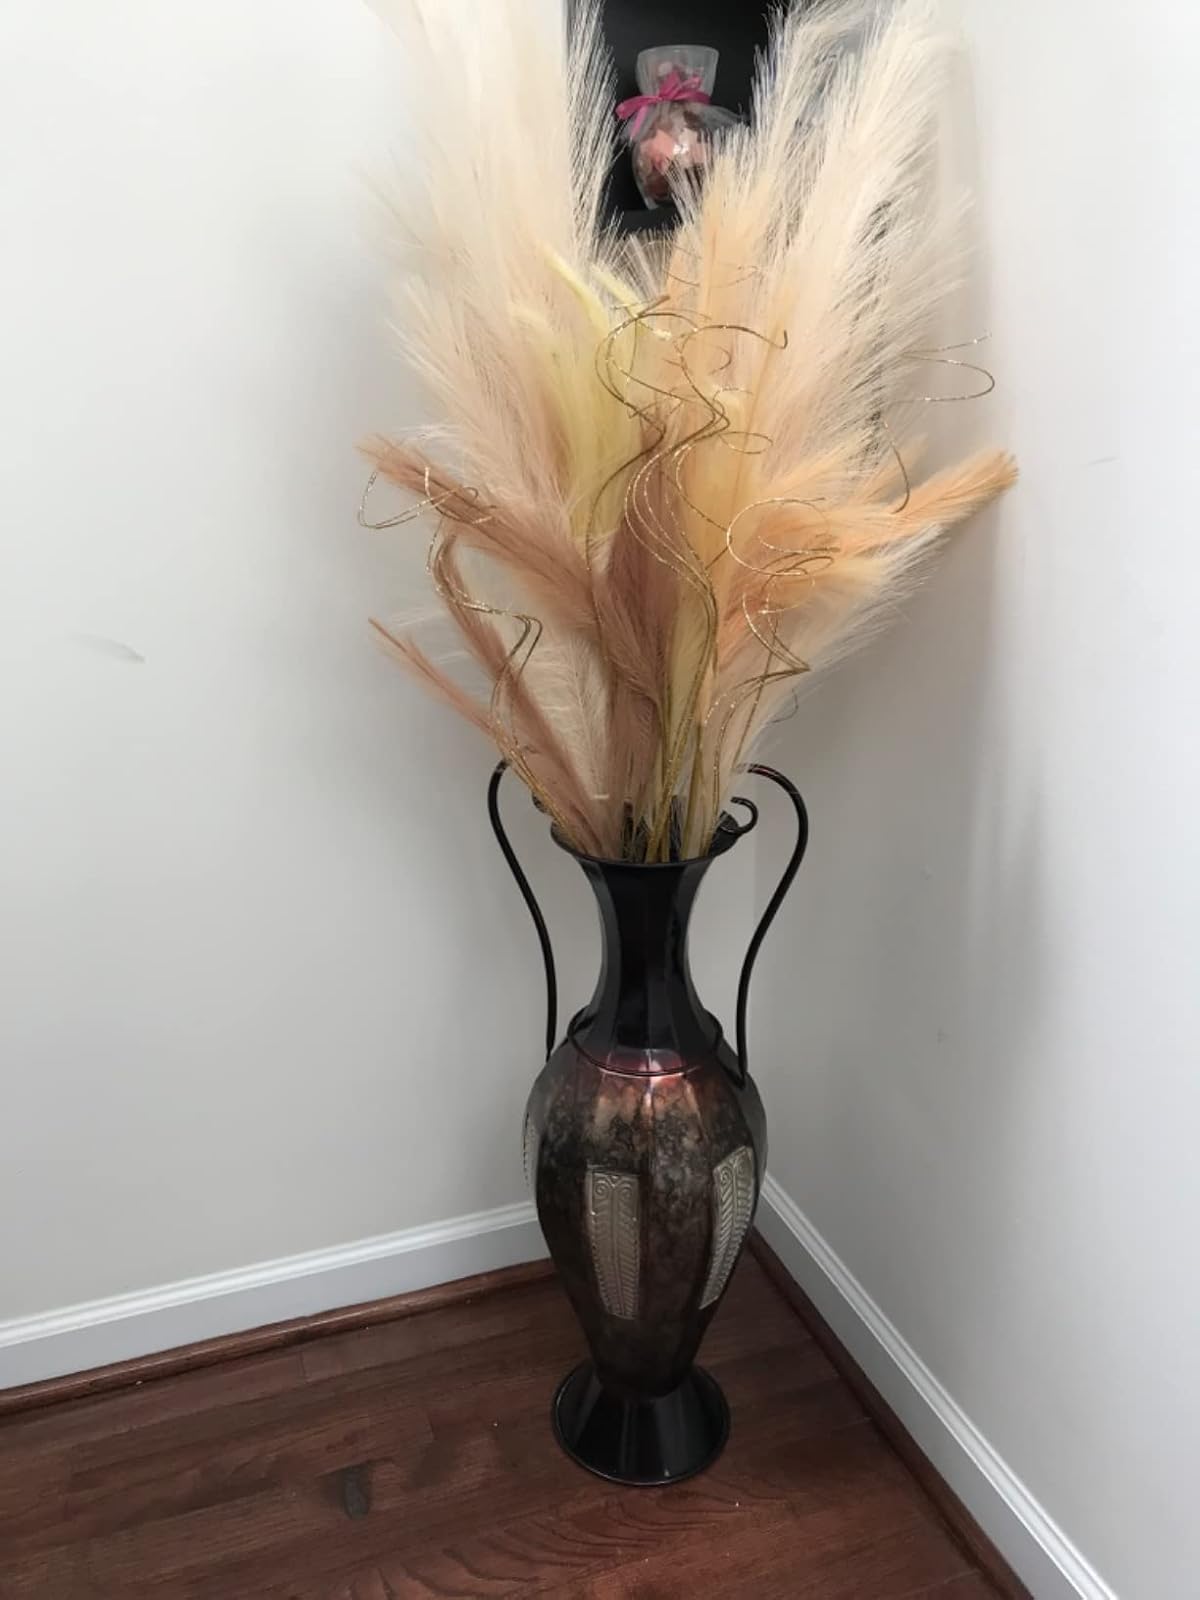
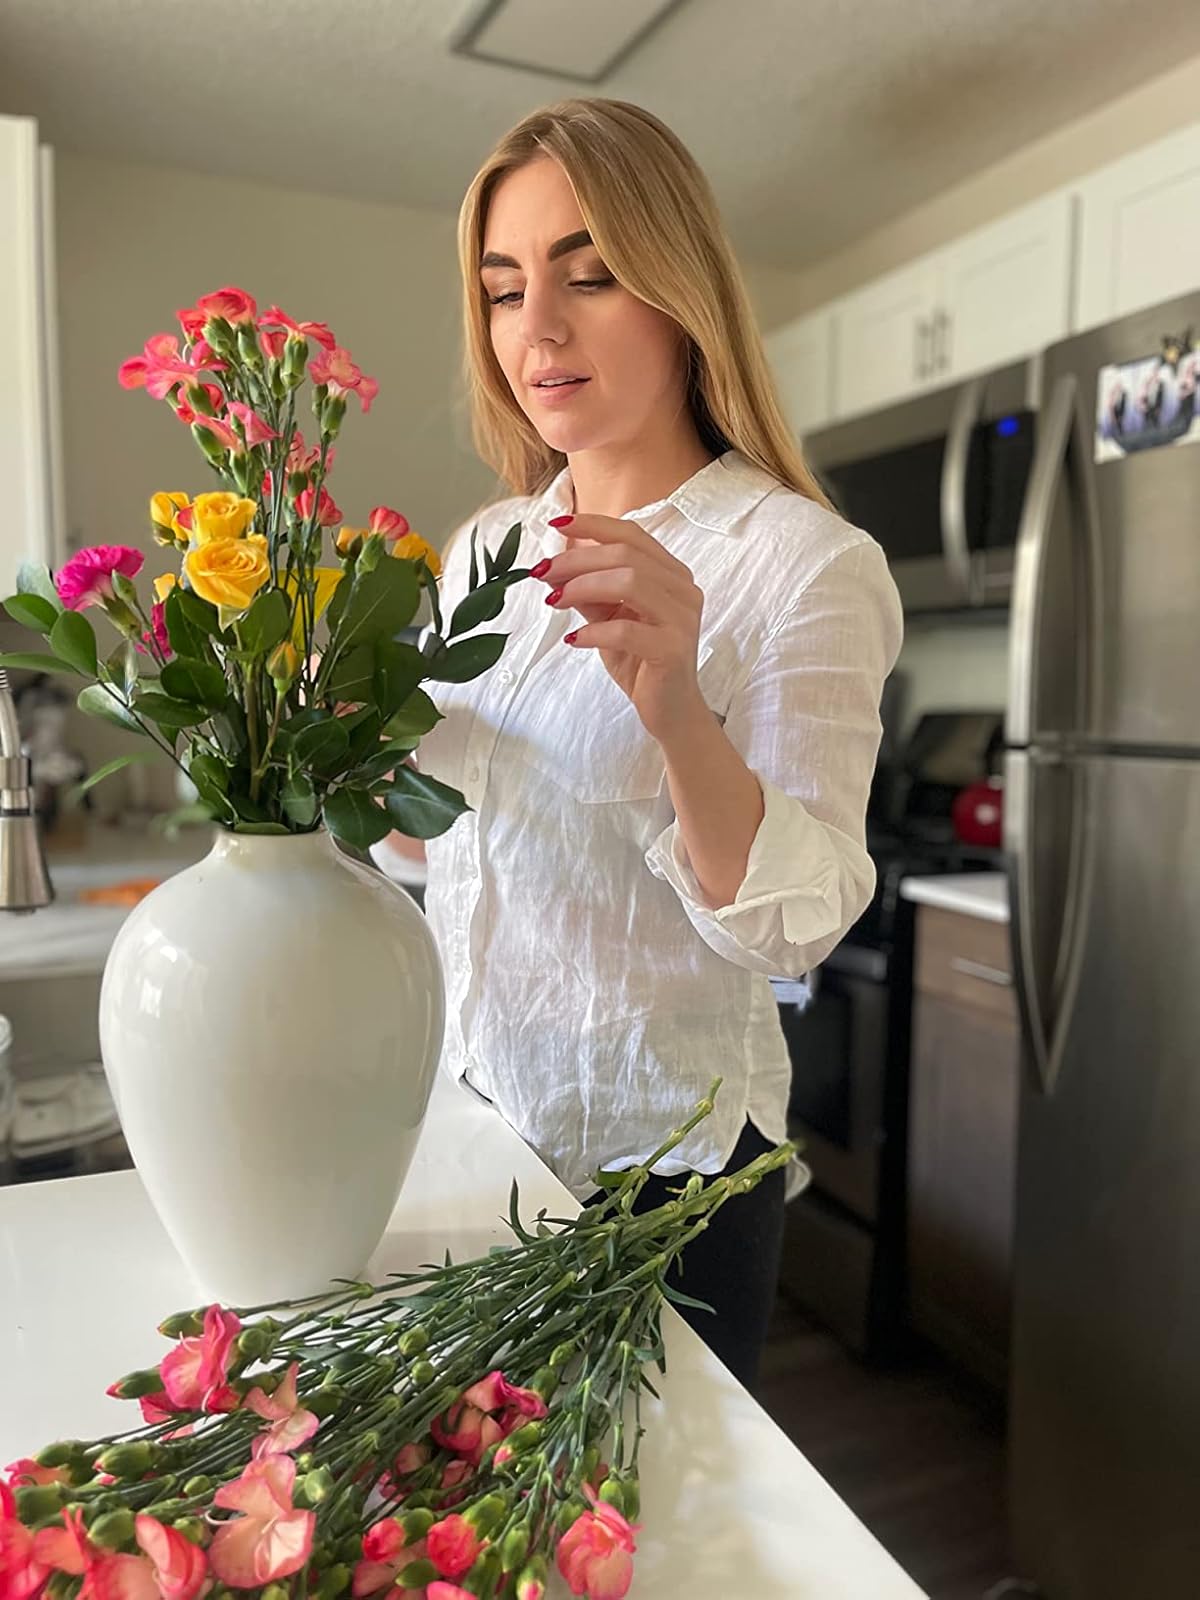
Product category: vase
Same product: no